73 Cows

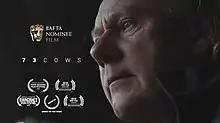
Jay Wilde in a promotional image for "73 Cows"

73 Cows is a 2018 documentary short about Jay and Katja Wilde, farmers in England who gave their herd of beef cows to the Hillside Animal Sanctuary and took up vegan organic farming. It was directed and produced by Alex Lockwood. In 2019, it won the BAFTA Award for Best Short Film at the 72nd British Academy Film Awards.